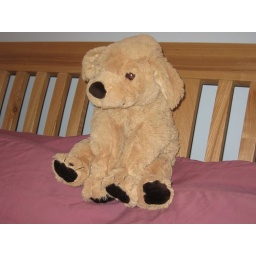
Doggie sitting on pillows in the guest bedroom